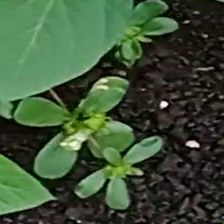
Weed species: Graceful_Sandmart_(Euphorbia hypericifolia)